Steamboats of the Columbia River

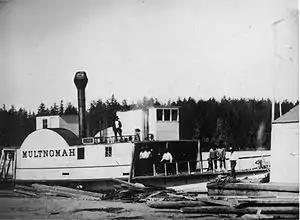
"Multnomah"

Early operations on the Columbia were almost exclusively confined to the lower river. The first steamboat to arrive in Oregon was the "Beaver", which was built in England and arrived at Oregon City on May 17, 1836.